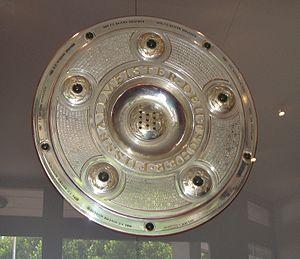
Le VfL Wolfsburg est un club omnisports allemand basé à Wolfsburg dans le Land de Basse-Saxe, dont la section football évolue en Bundesliga 1, première division du football allemand. Depuis juin 2009, le club est présidé par l'Espagnol Francisco Javier García Sanz.
Le Championnat d'Allemagne de football est créé en 1903. Jusqu'en 1963, le statut des clubs est amateur et le championnat national consiste en une phase finale entre les différents champions régionaux. Le championnat professionnel à poule unique, la Bundesliga, est créé en 1963. Le Bayern Munich, vainqueur en 2019-2020, détient le record du nombre de victoires, avec 30 titres.
L'expression derby de la Ruhr fait référence aux confrontations opposant les clubs de la région de la Ruhr, qui inclut les clubs des villes de Bochum, Duisbourg, Dortmund, Gelsenkirchen, Oberhausen ou Essen.
La saison 1948-1949 du Championnat d'Allemagne de football fut la 39ᵉ édition de la première division allemande. Le championnat national se joua sous forme de coupe, avec match simple à élimination directe. Les 8 clubs provenaient des différentes ligues supérieures créées au début de la saison précédente.
Nommé à l'origine football association, le football /futbol/, ou soccer, est un sport collectif qui se joue principalement au pied avec un ballon sphérique. Il oppose deux équipes de onze joueurs dans un stade, que ce soit sur un terrain gazonné ou sur un plancher. L'objectif de chaque camp est de mettre le ballon dans le but adverse, sans utiliser les bras, et de le faire plus souvent que l'autre équipe.